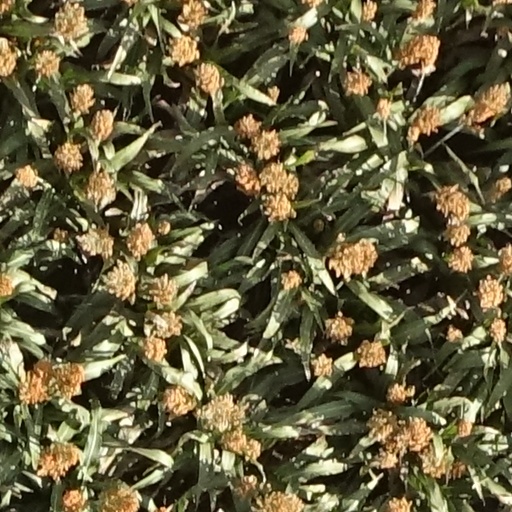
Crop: sorghum